Prince Antasari

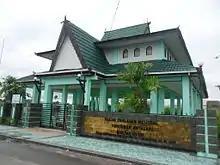
Antasari's burial site in Banjarmasin

In October 1862, Antasari was planning a big attack. However, an outbreak of smallpox led to his death on 11 October 1862. He was buried in Banjarmasin; and several other resistance leaders, from different periods, were later buried there; the place was later named the Antasari Heroes' Cemetery. After Antasari's death, his son, Muhammad Seman, continued his struggle against the Dutch. The resistance ended with Seman's death in 1905.